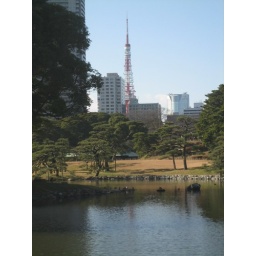
Tokyo Tower viewed from the Hama-Rikyu gardens near the fish market